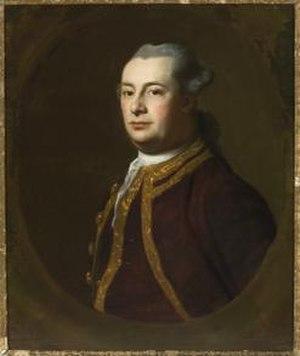
Michael Francklin est un marchand, fonctionnaire, administrateur colonial et agent des Affaires indiennes de la Nouvelle-Écosse.